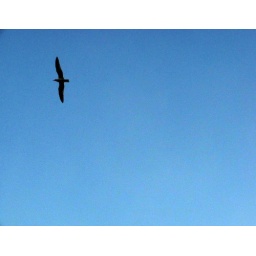
bird in the sky